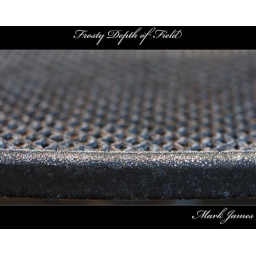
Garden table covered in frost with the sun just peeping over the fence at it